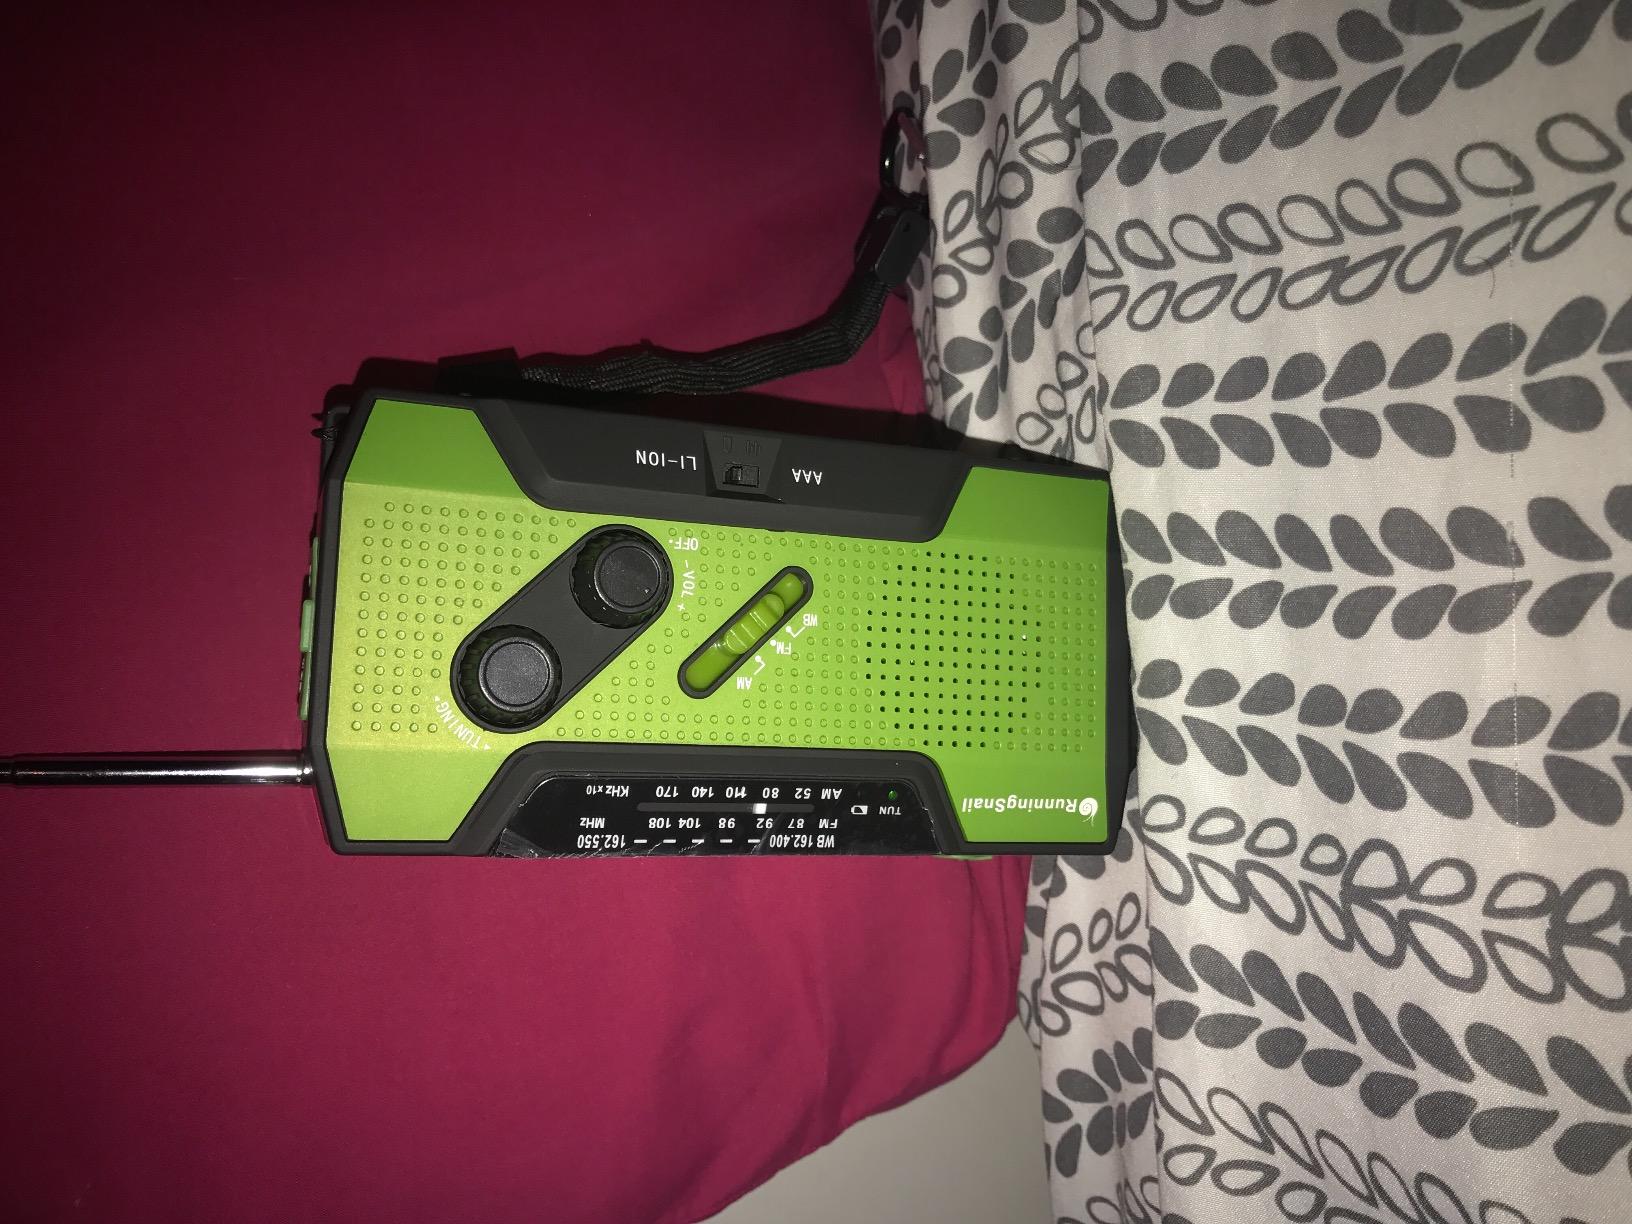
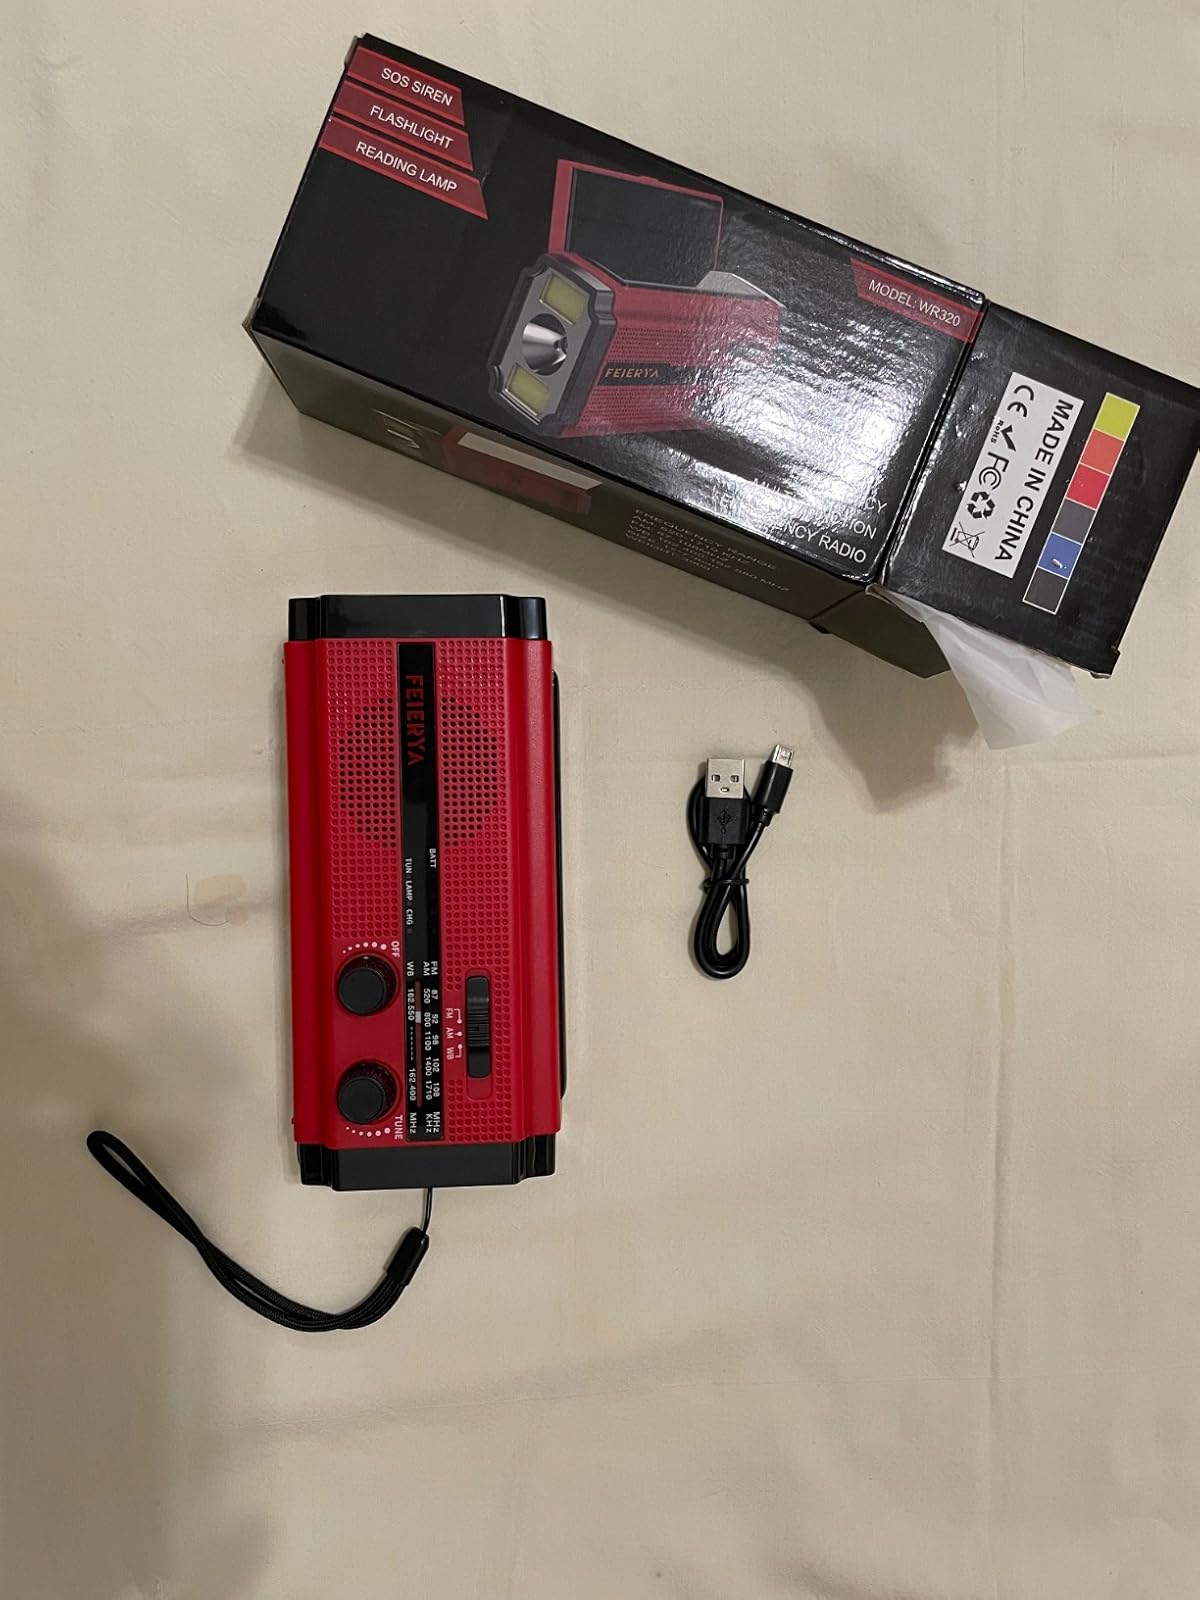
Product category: radio
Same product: no